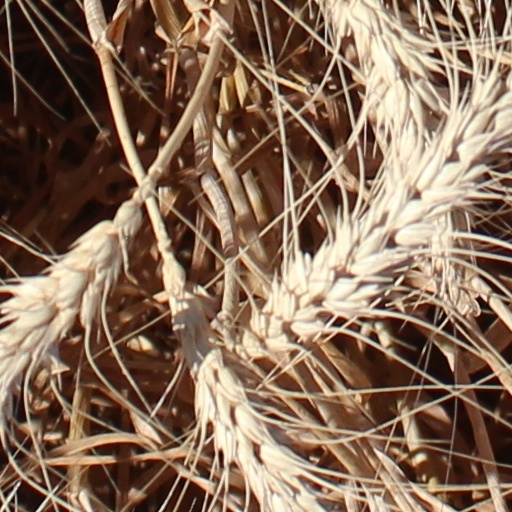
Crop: wheat